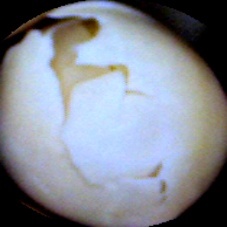
Label: Skin-damaged